Jhumroo

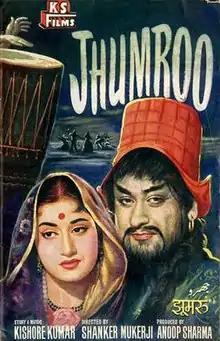
Film poster

Jhumroo is a 1961 Indian Hindi-language romantic comedy film directed by Shankar Mukherjee. It stars Madhubala and Kishore Kumar in lead roles, with Chanchal, Anoop Kumar, Lalita Pawar and Jayant appearing in supporting roles. The screenplay is written by Madhusudan Kalekar, dialogue by Vrajendra Gaud and story by Kishore Kumar. "Jhumroo" was theatrically released on 27 January, 1961 and became a box office success. It is among the final films to star Madhubala.